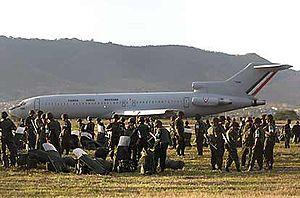
La Police fédérale, surnommée PFP est le nom donné à l'une des forces de l'ordre du gouvernement fédéral du Mexique.
L'occupation militaire d'Oaxaca de Juárez est l'un des événements ayant eu lieu pendant la révolte d'Oaxaca au Mexique.